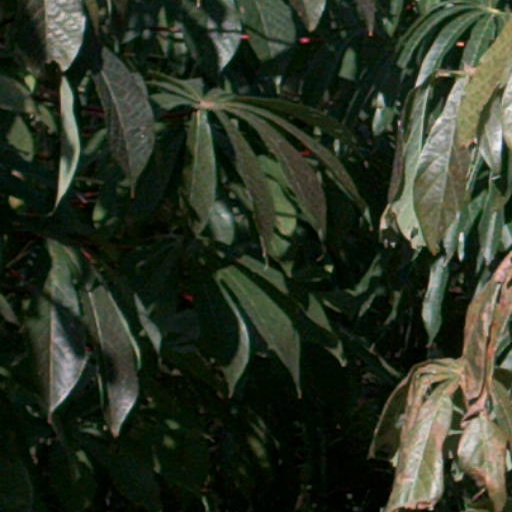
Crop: cassava